Sogdian art

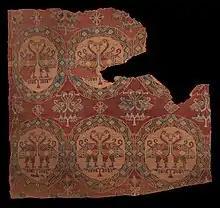
Sogdian woven silk fragment, early 8th century

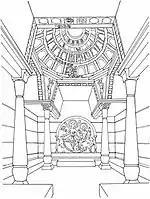
Reconstruction of reception hall of a Panjikent house

The Sogdians particularly excelled in metalworking. Their capacity in this art influenced Chinese metalwork. In particular, the Chinese metalwork was influenced by the techniques and shapes of the Sogdian metalwork style. This influence came to pass both through Sogdian imports in China and Sogdian craftsmen moving to and working in China.